California Coast Ranges

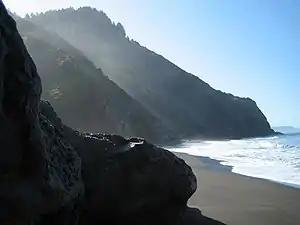
Outer Northern Coast Ranges: King Range meets the sea on the Lost Coast.

The Northern Coast Ranges run north–south parallel to the coast. Component ranges within the Northern Coast Ranges include the Mendocino Range of western Mendocino County and the Mayacamas, Sonoma, and Vaca Mountains and the Marin Hills of the North Bay.